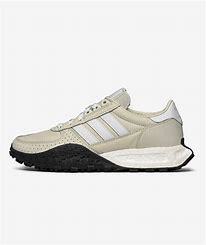
Brand: Adidas
Model: Retropy E5